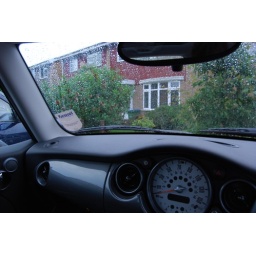
sitting in drivers seat for the first time